Život na zámku

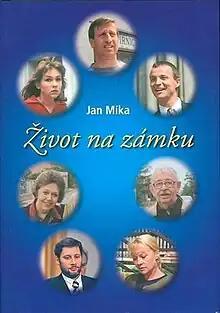

Život na zámku (English: Life at the Mansion) is a Czech television series from 1995. It was filmed from spring 1994 to October 1998 in Kolín and at Roztěž Castle. The series had audience share 34.4% and was in its time one of the most watched Czech series.